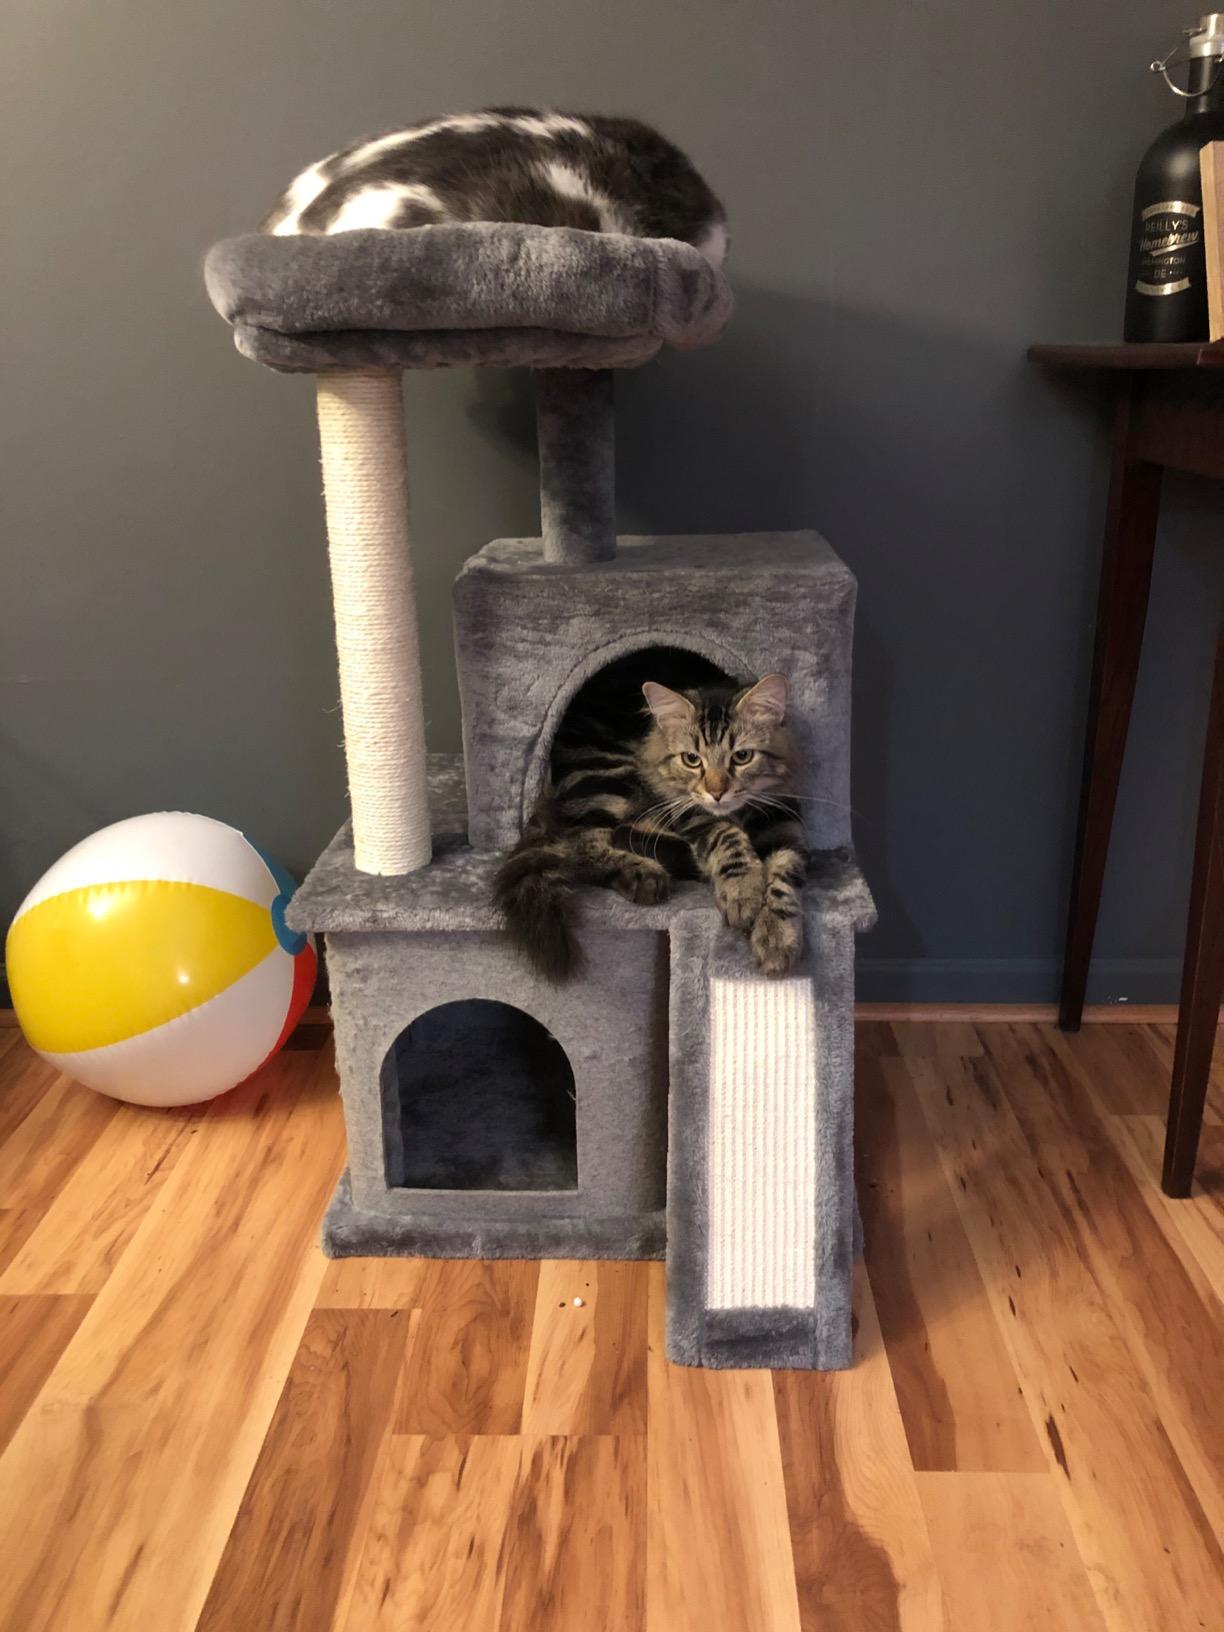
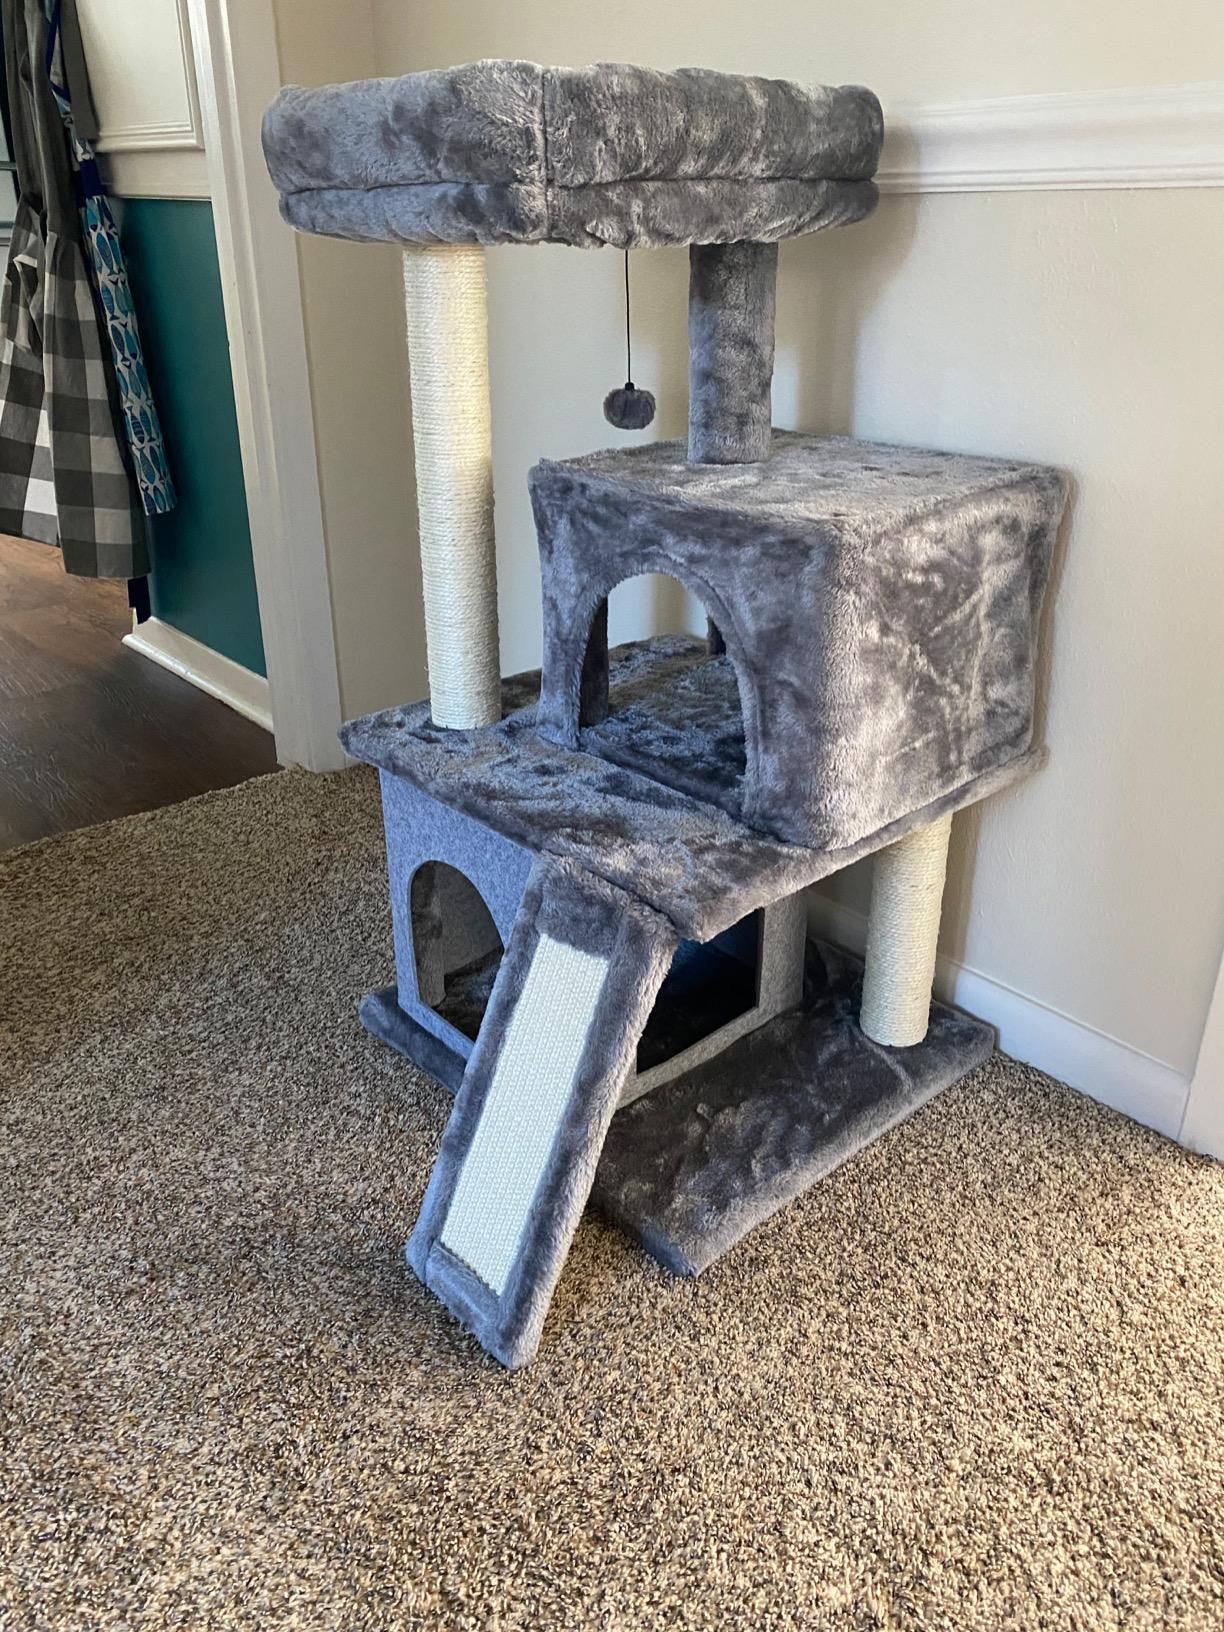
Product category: items_cat tree
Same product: yes